The Pilgrims of Rayne

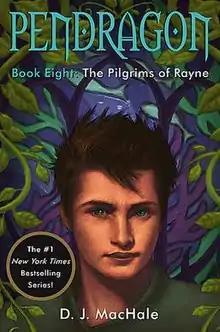
First edition cover

The Pilgrims of Rayne is the eighth book in D. J. MacHale's Pendragon series. On October 17, 2006, D. J. MacHale announced the title would be "The Pilgrims of Rayne" in place of the previously announced title, "Pendragon the Great". The book was released on May 8, 2007.